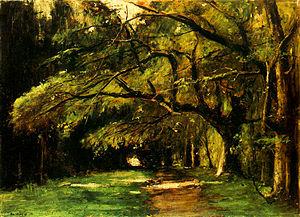
Le château de Colpach était une forteresse du XIVᵉ siècle située à Colpach-Bas sur la commune d'Ell, près de la frontière belge. Rebâti au XVIIIᵉ siècle, il est devenu un centre de convalescence géré par la Croix-Rouge.
Colpach-Bas est une section de la commune luxembourgeoise d'Ell située dans le canton de Redange.